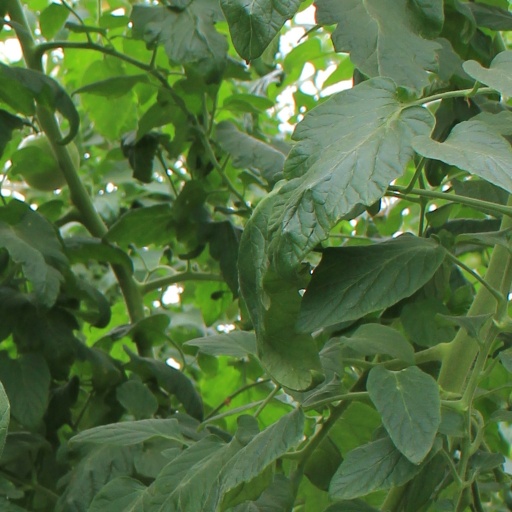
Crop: tomato